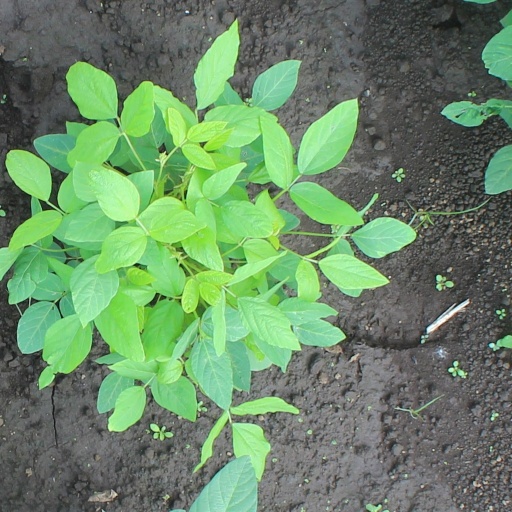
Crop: soybean